1926 Ontario general election

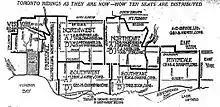
Toronto ridings, as constituted in 1914

A 1925 Act provided for the redistribution of the Legislative Assembly into 112 ridings for the election.